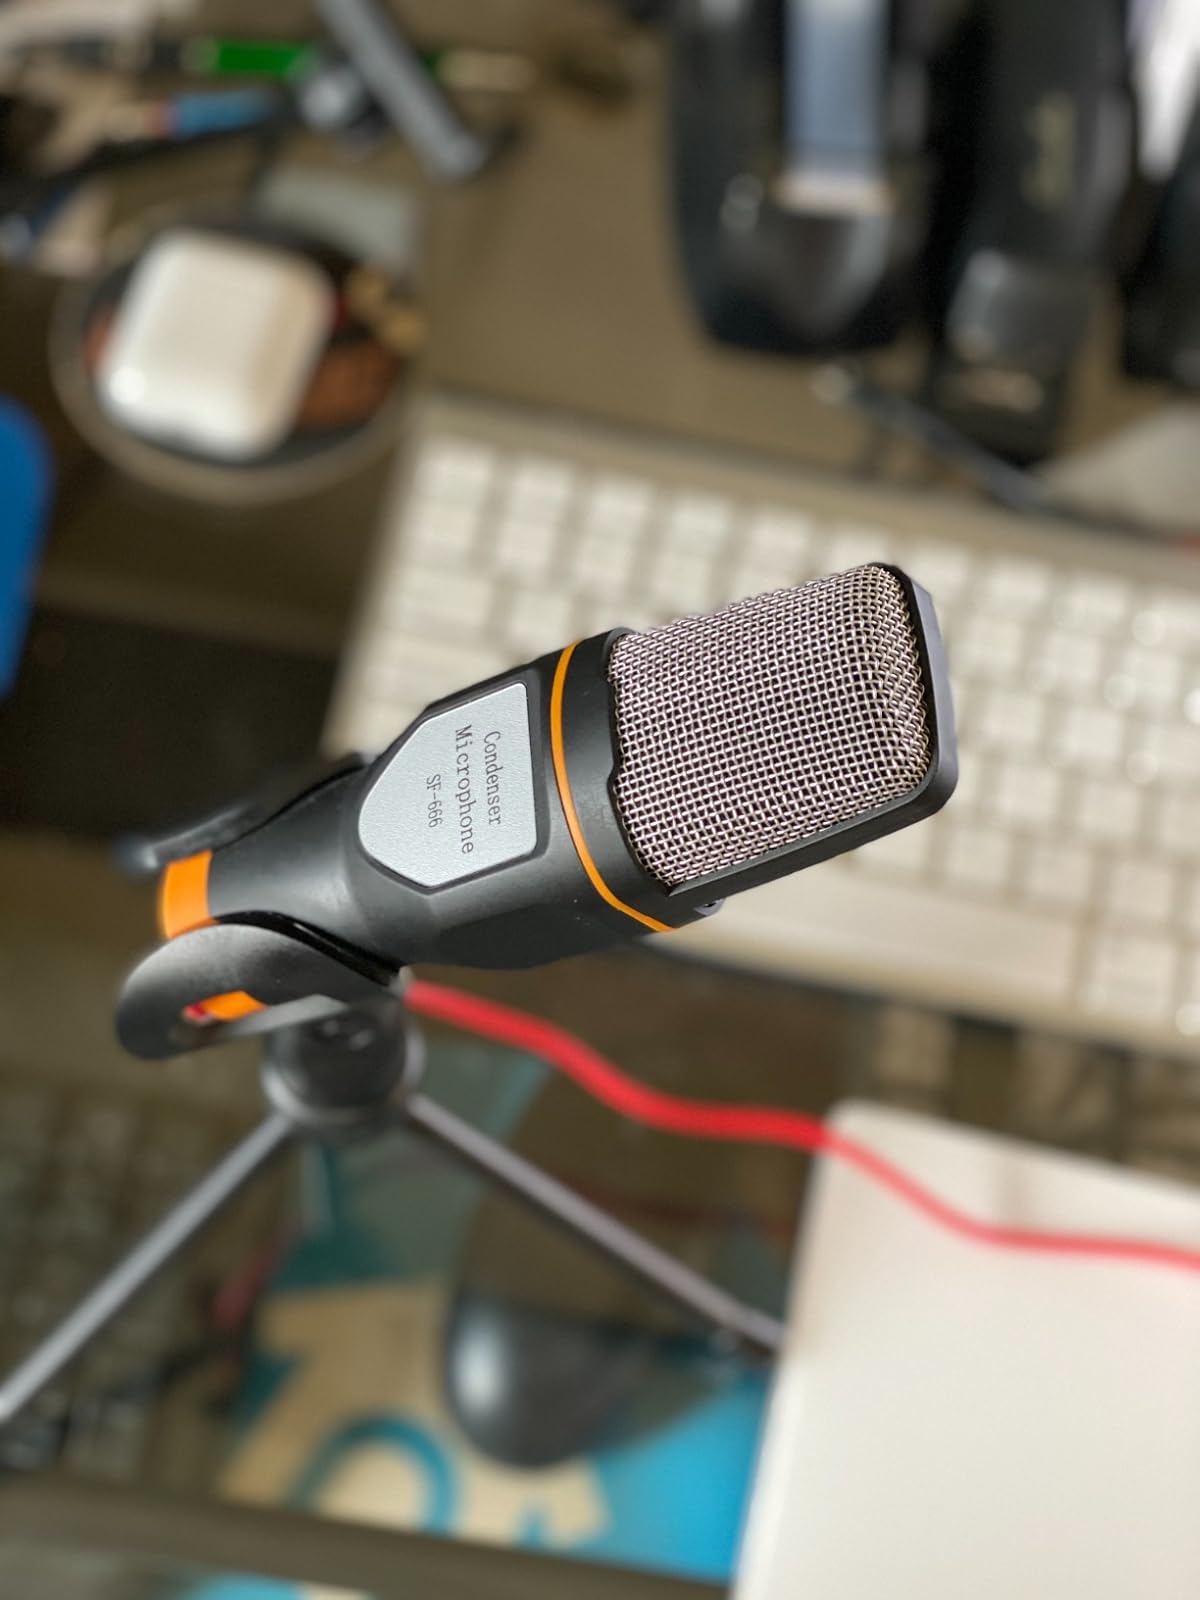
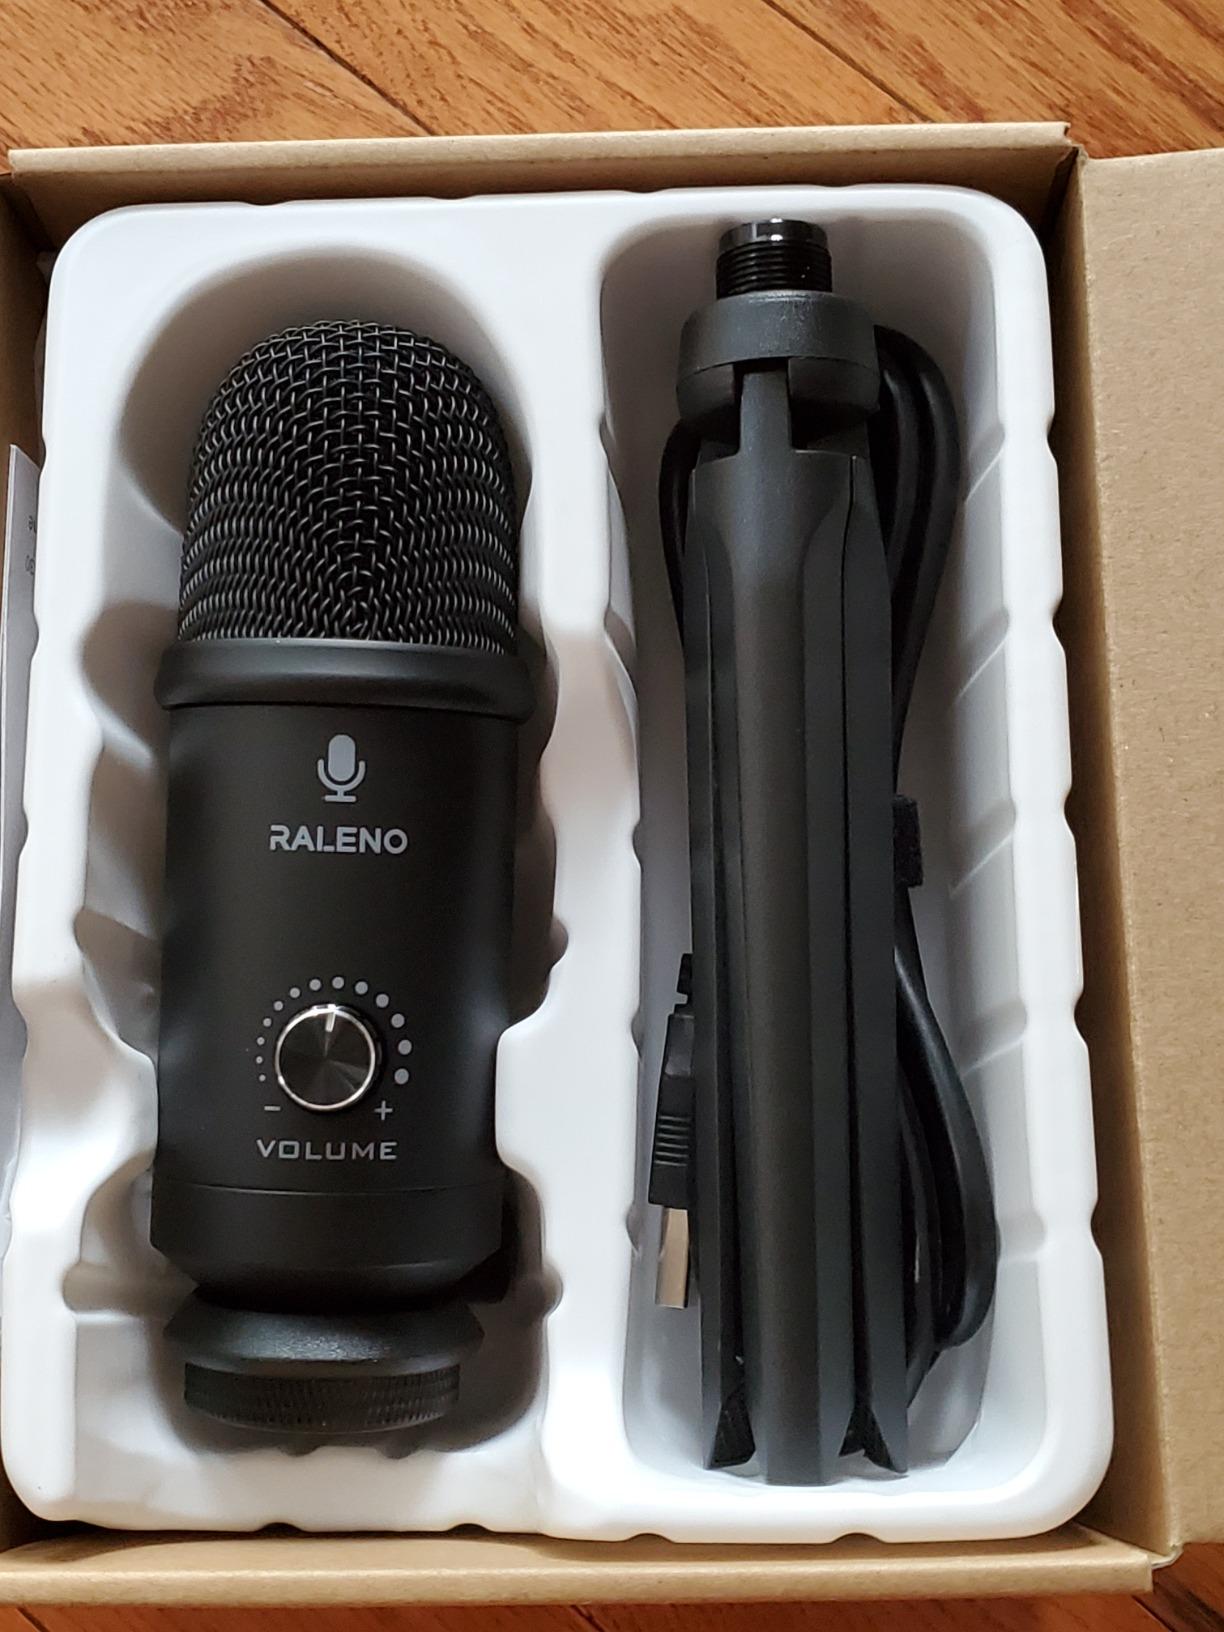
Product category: microphone
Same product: no